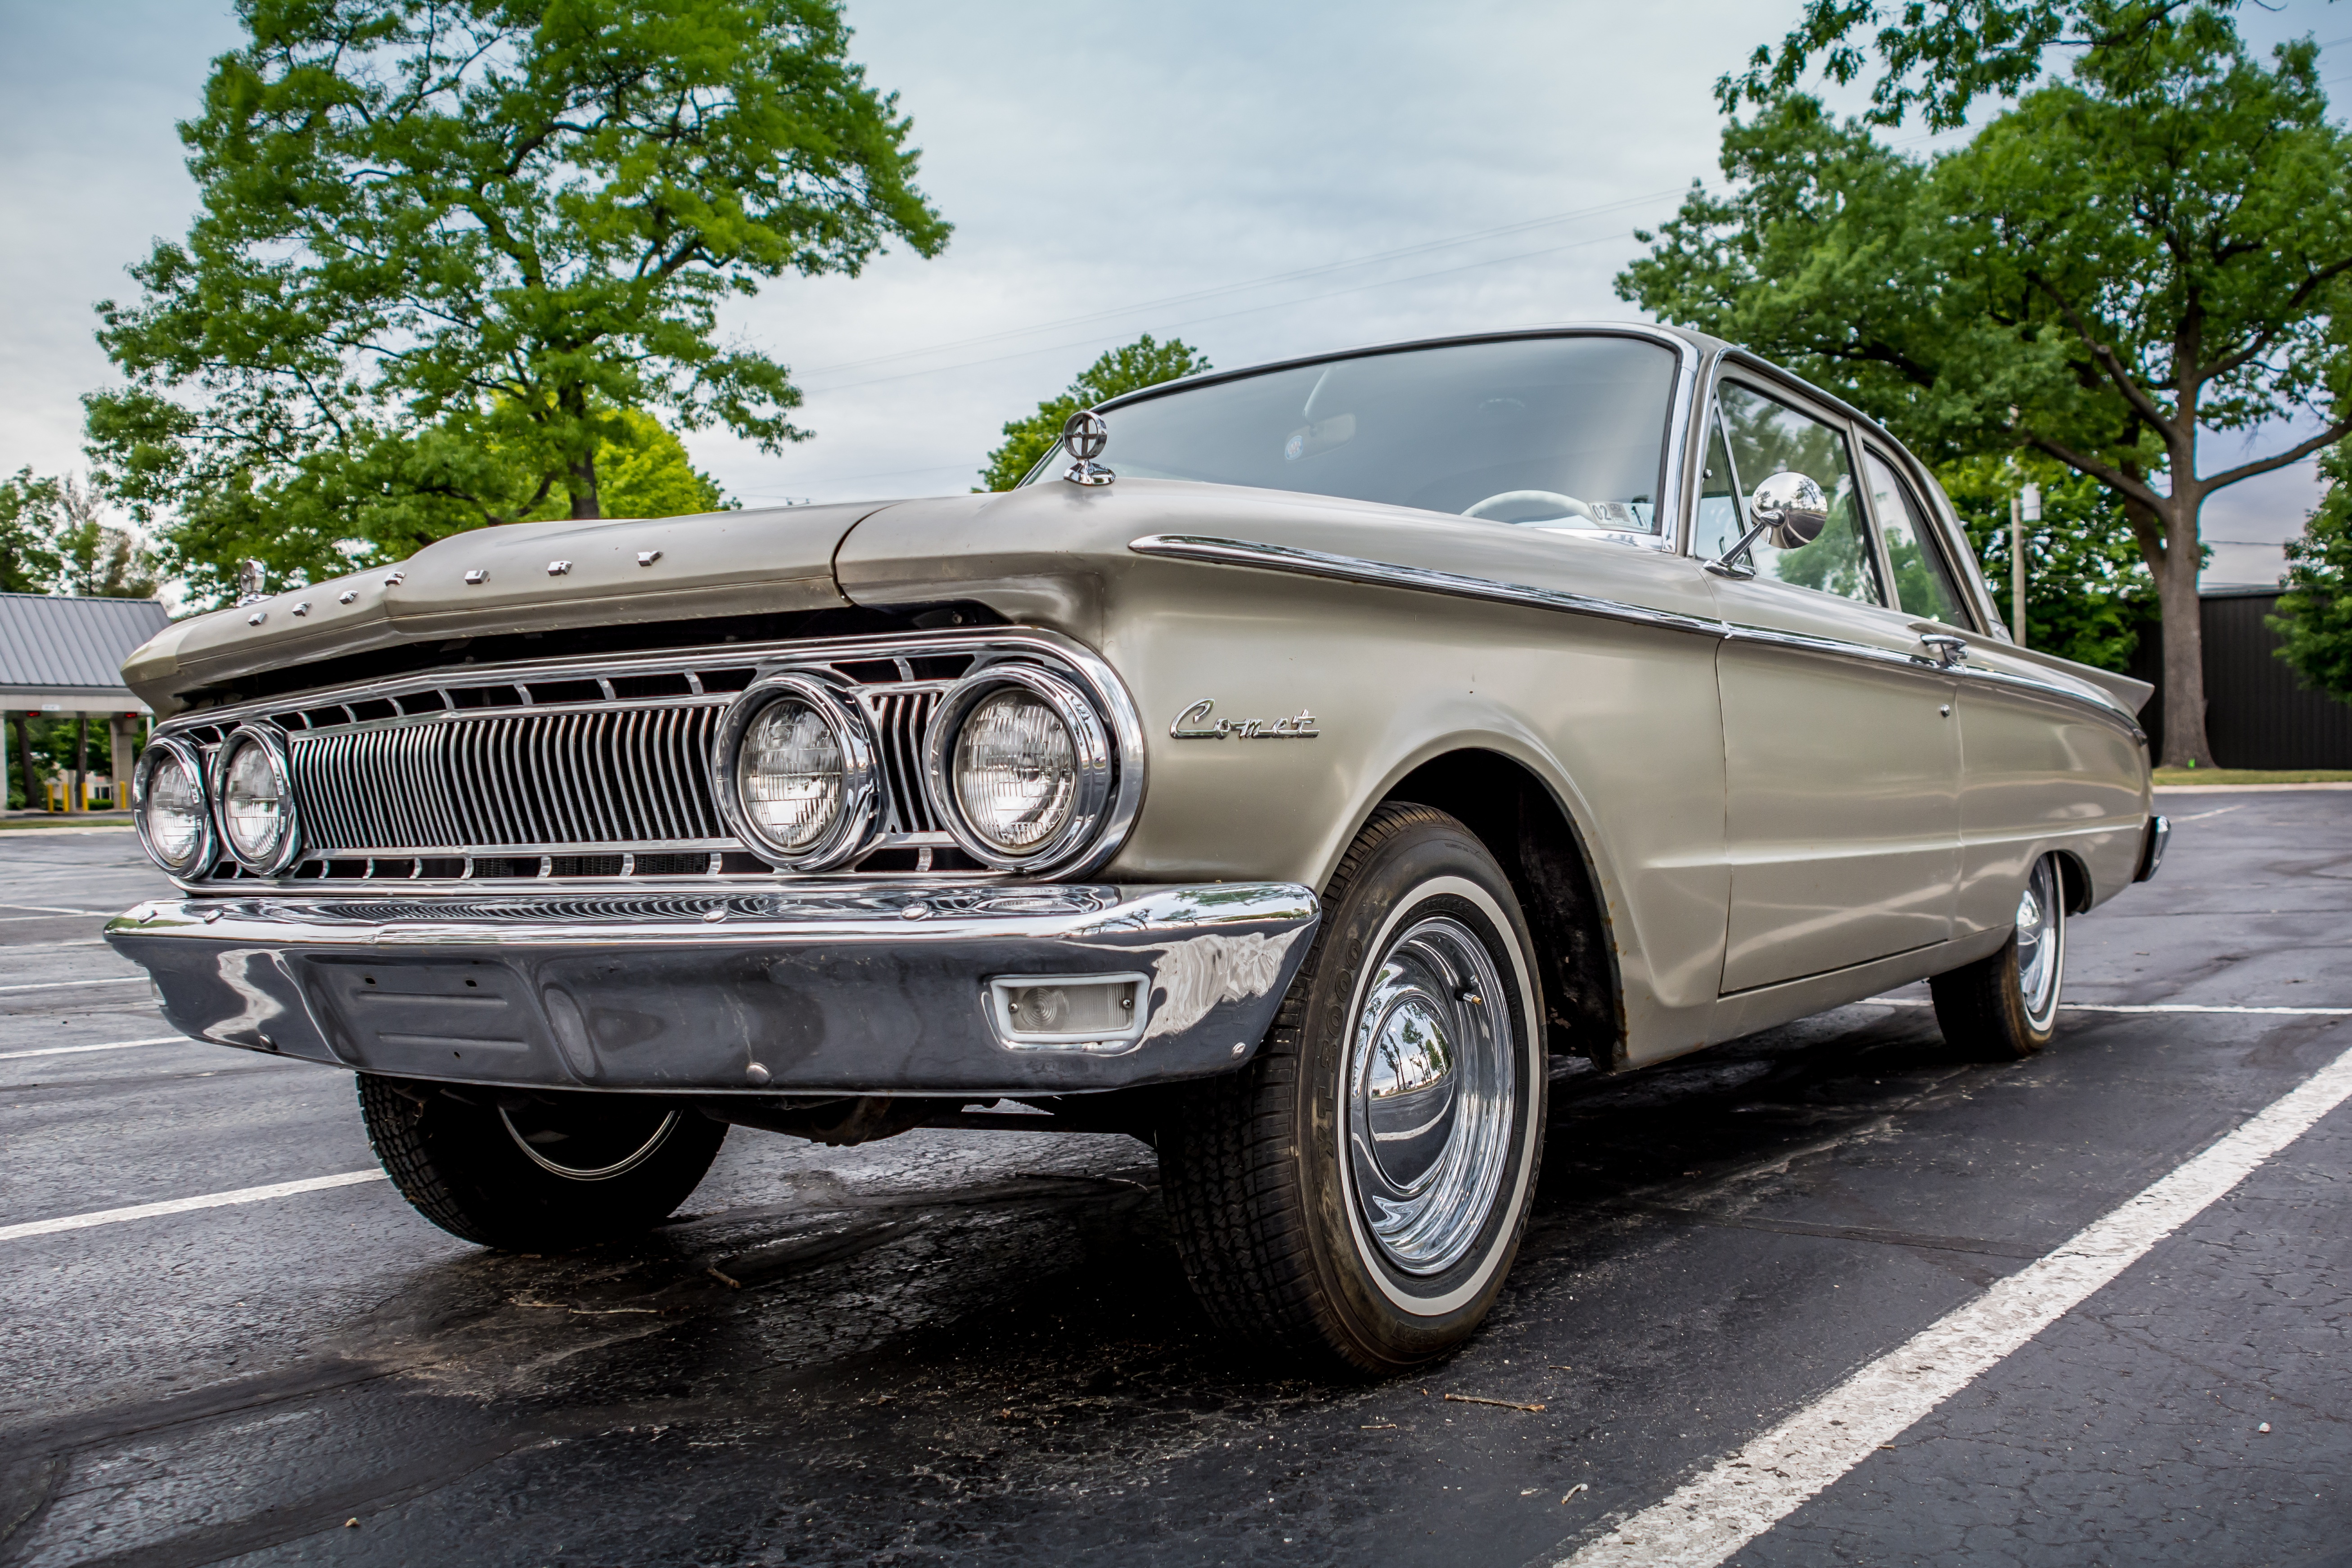
car, vintage, antique, automobile, vehicle, classic car, vintage car, chrome, ford, sedan, classic, mercury, comet, classic cars, antique car, land vehicle, automobile make, automotive exterior, compact car, luxury vehicle, executive car, full size car